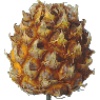
Label: Pineapple Mini 1